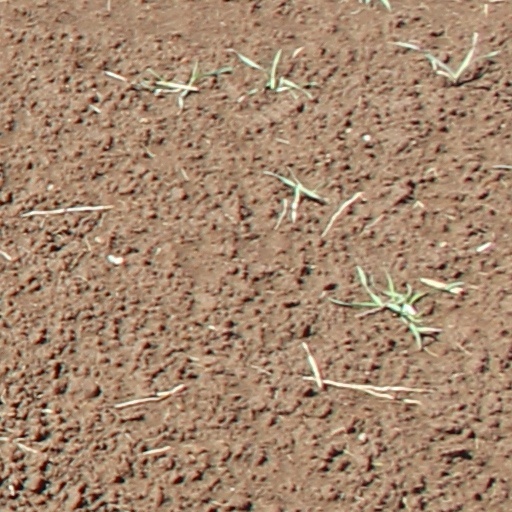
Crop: wheat